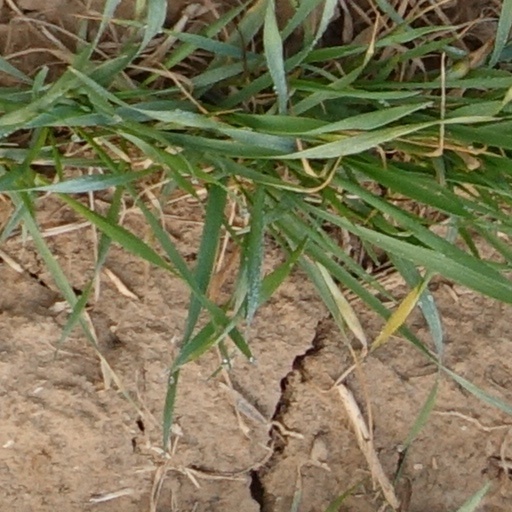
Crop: wheat